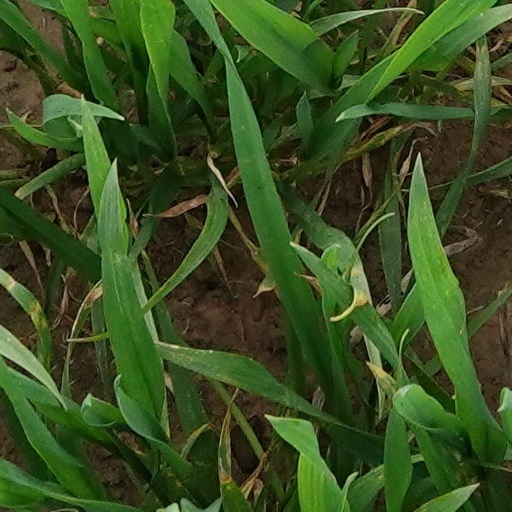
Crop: wheat